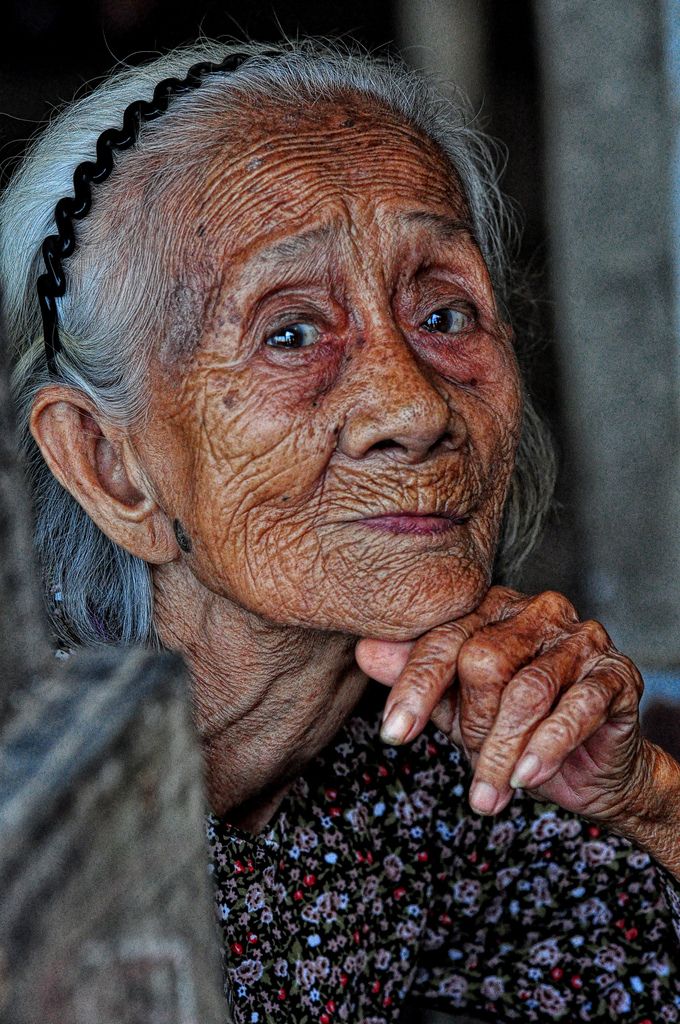
Gender: women